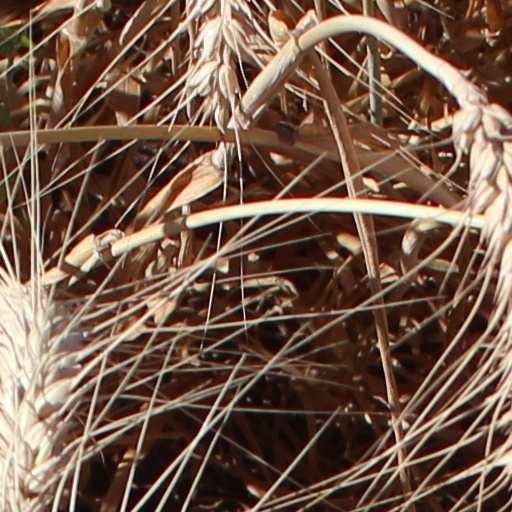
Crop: wheat